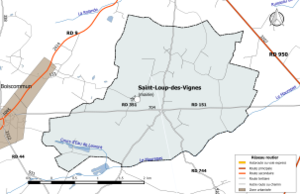
Carte du réseau routier de la commune de fr:Saint-Loup-des-Vignes.
Saint-Loup-des-Vignes est une commune française, située dans le département du Loiret en région Centre-Val de Loire.